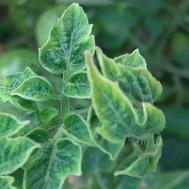
Crop: Tomato
Condition: virosis-d